René Ballet

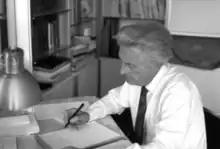
René Ballet, writing at his desk in 2015.

René Ballet was born in 1928 in Saint-Étienne, France. He grew up in Grenoble, where he earned a bachelor of laws from the University of Grenoble.